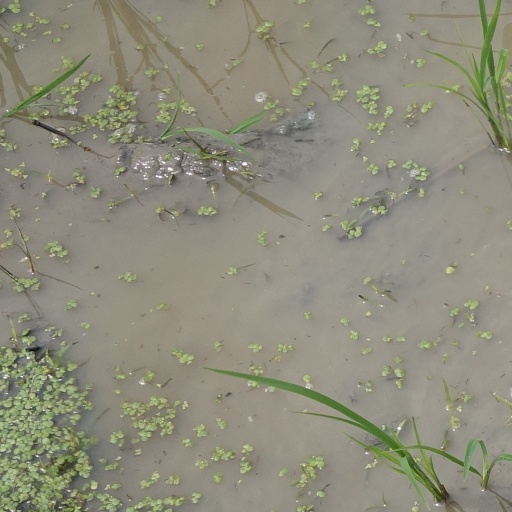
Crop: rice